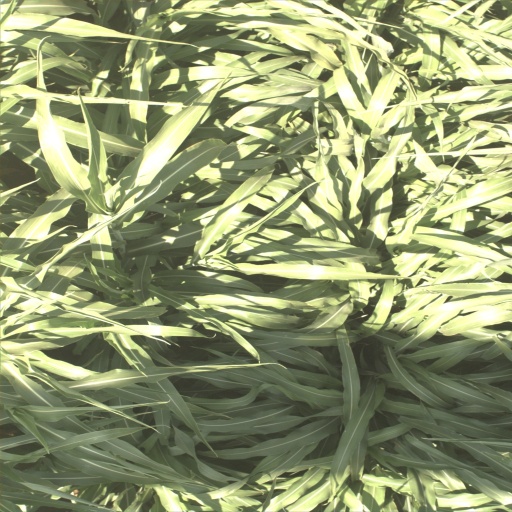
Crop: sorghum